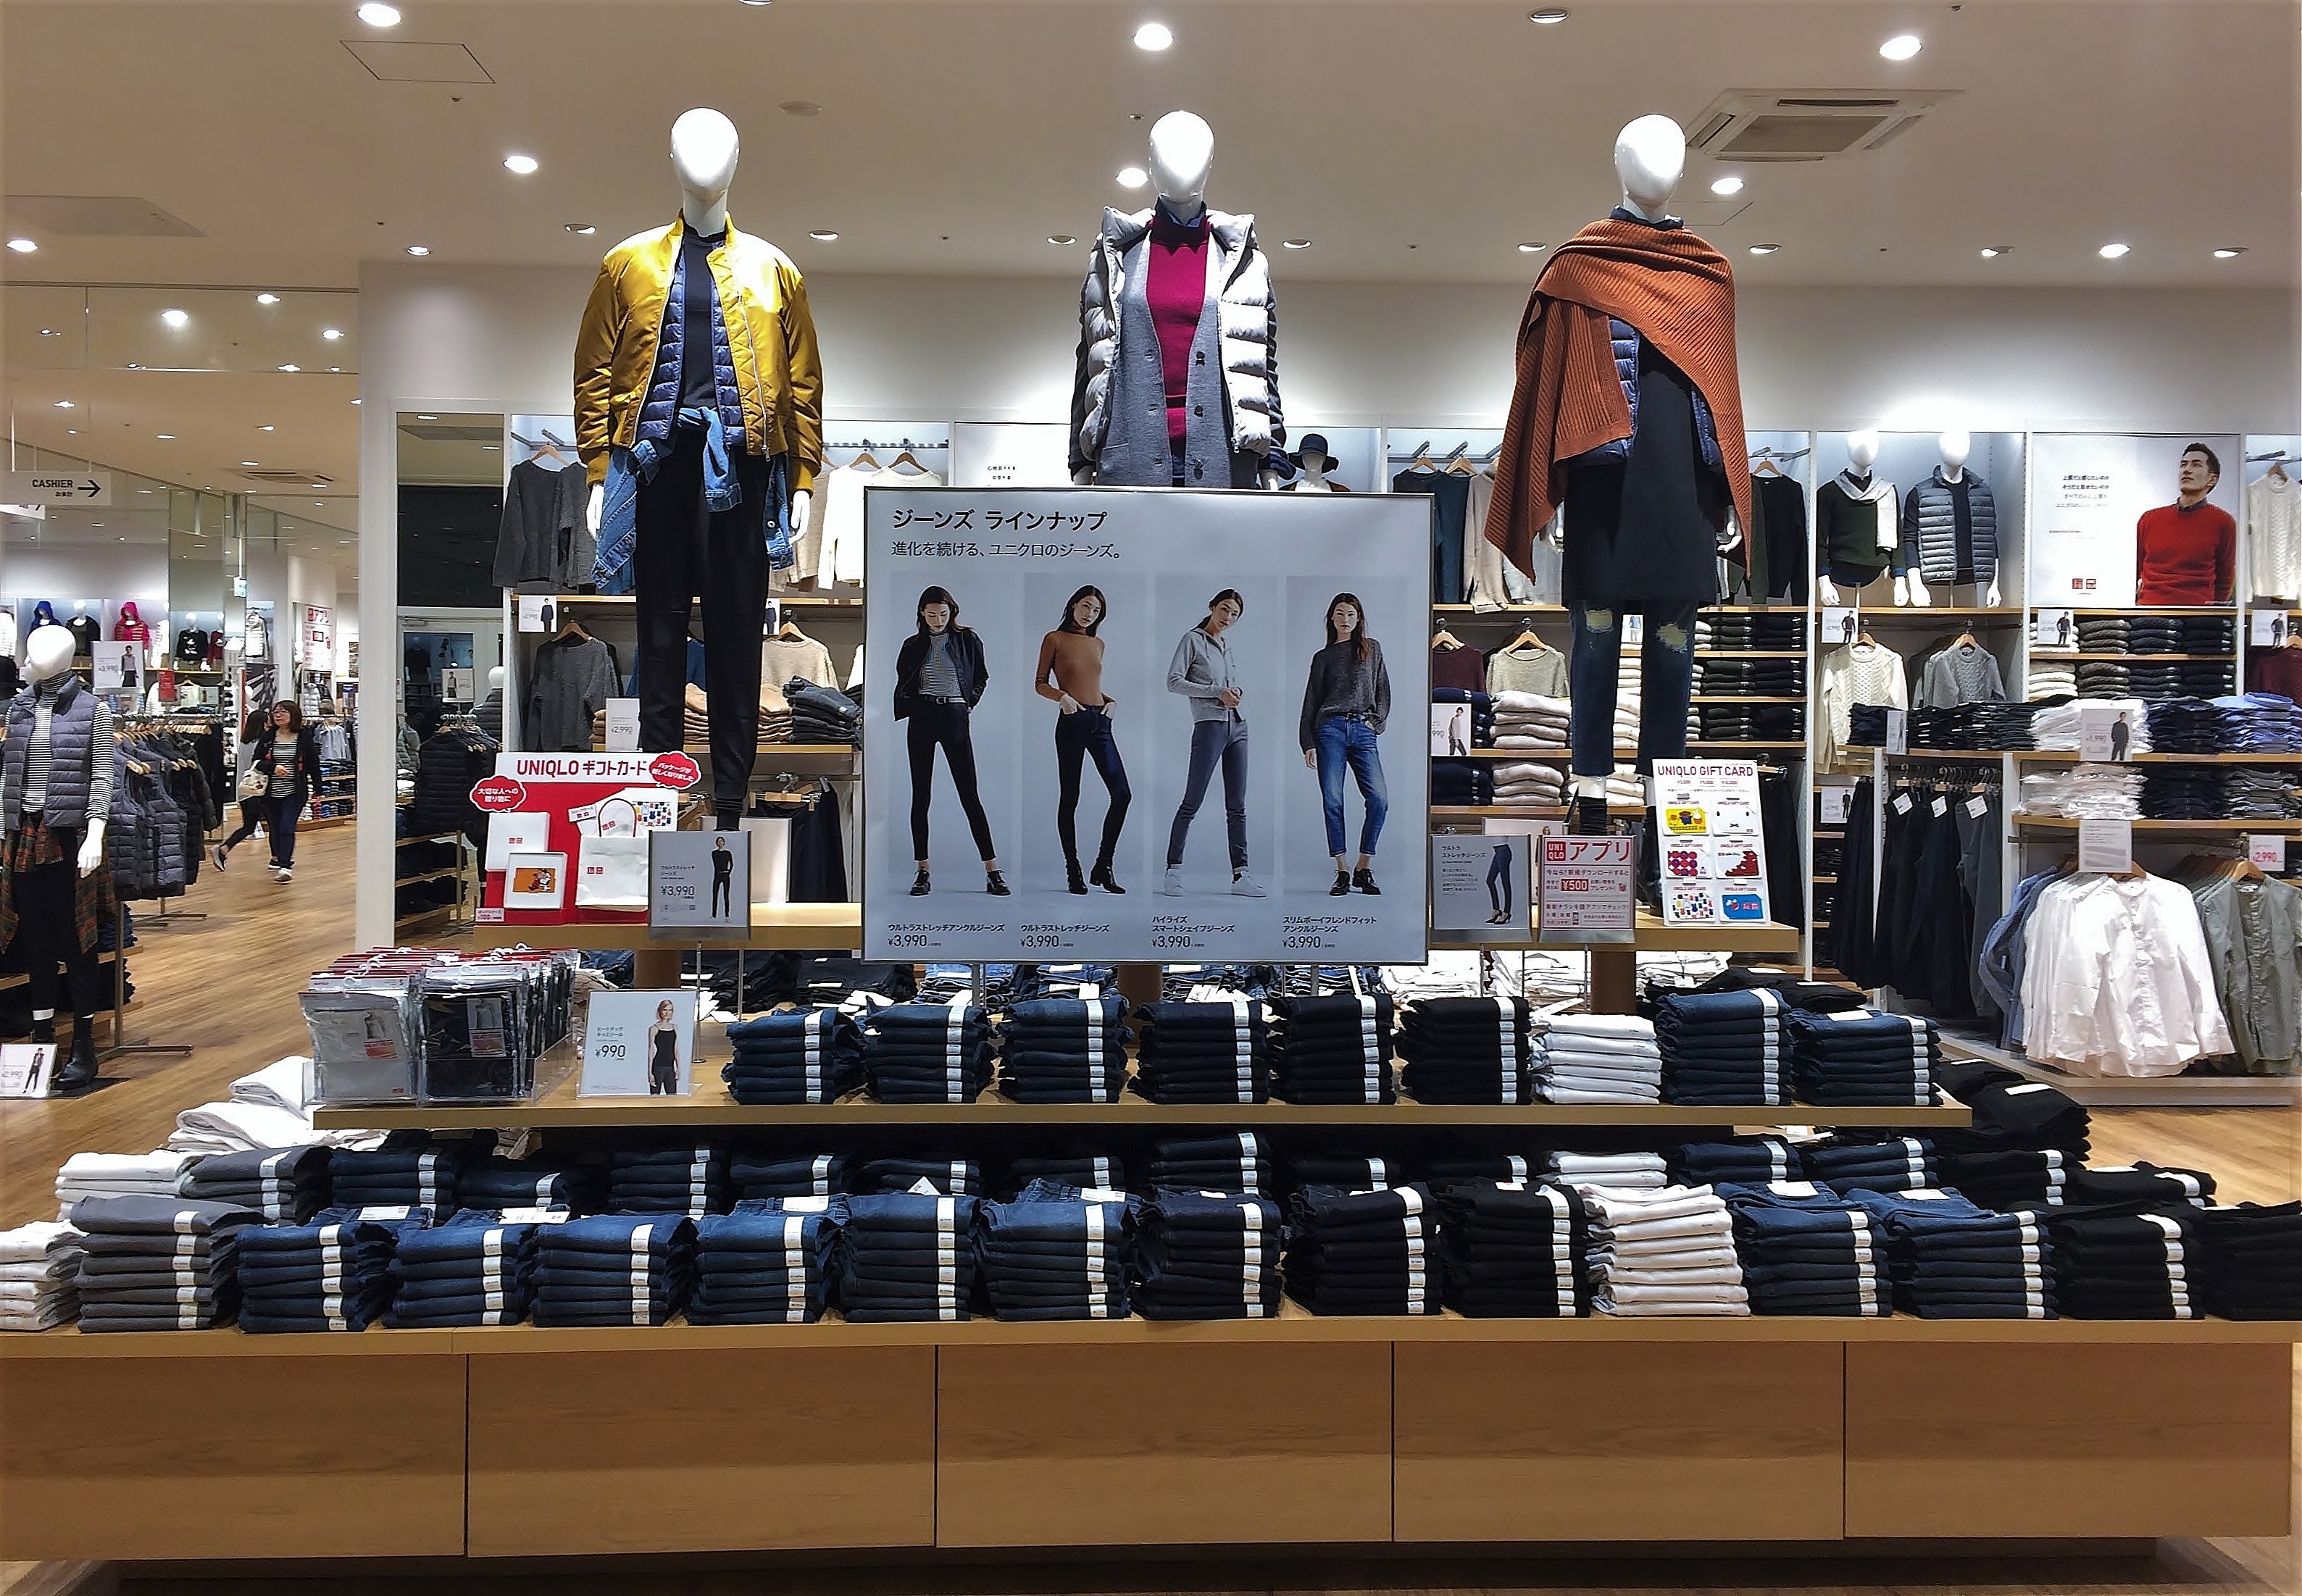
store, jeans, japan, lighting, spotlight, boutique, mannequin, display, retail, billboard, yokosuka, kanagawa japan, uniqlo, winter clothing, large store, mabori kaigan, on namono, display window